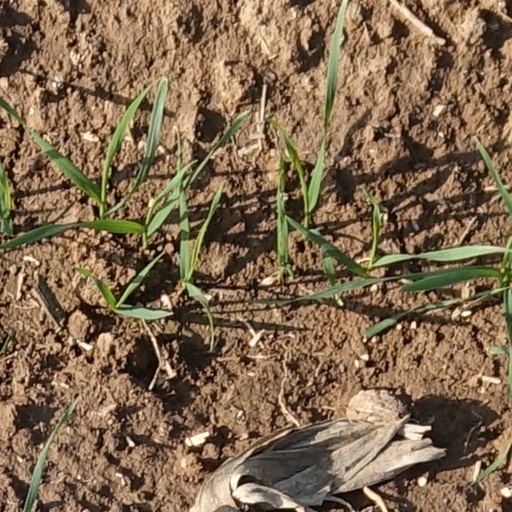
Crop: wheat